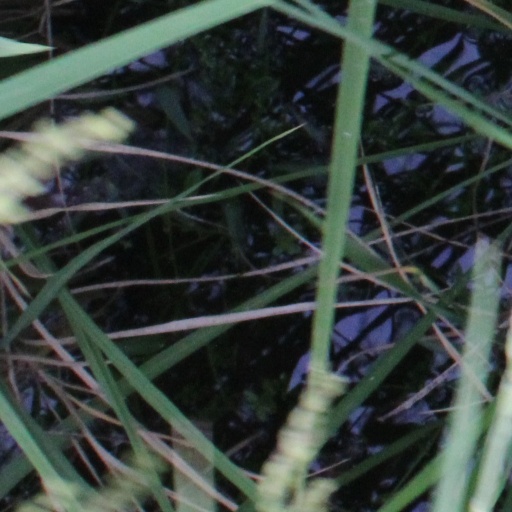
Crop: rice